Tower of London (1962 film)

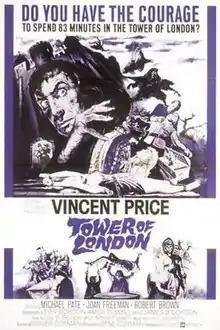
Theatrical release poster

Tower of London is a 1962 historical drama and gothic horror film directed by Roger Corman and starring Vincent Price and Michael Pate. The film was produced by Edward Small Productions.